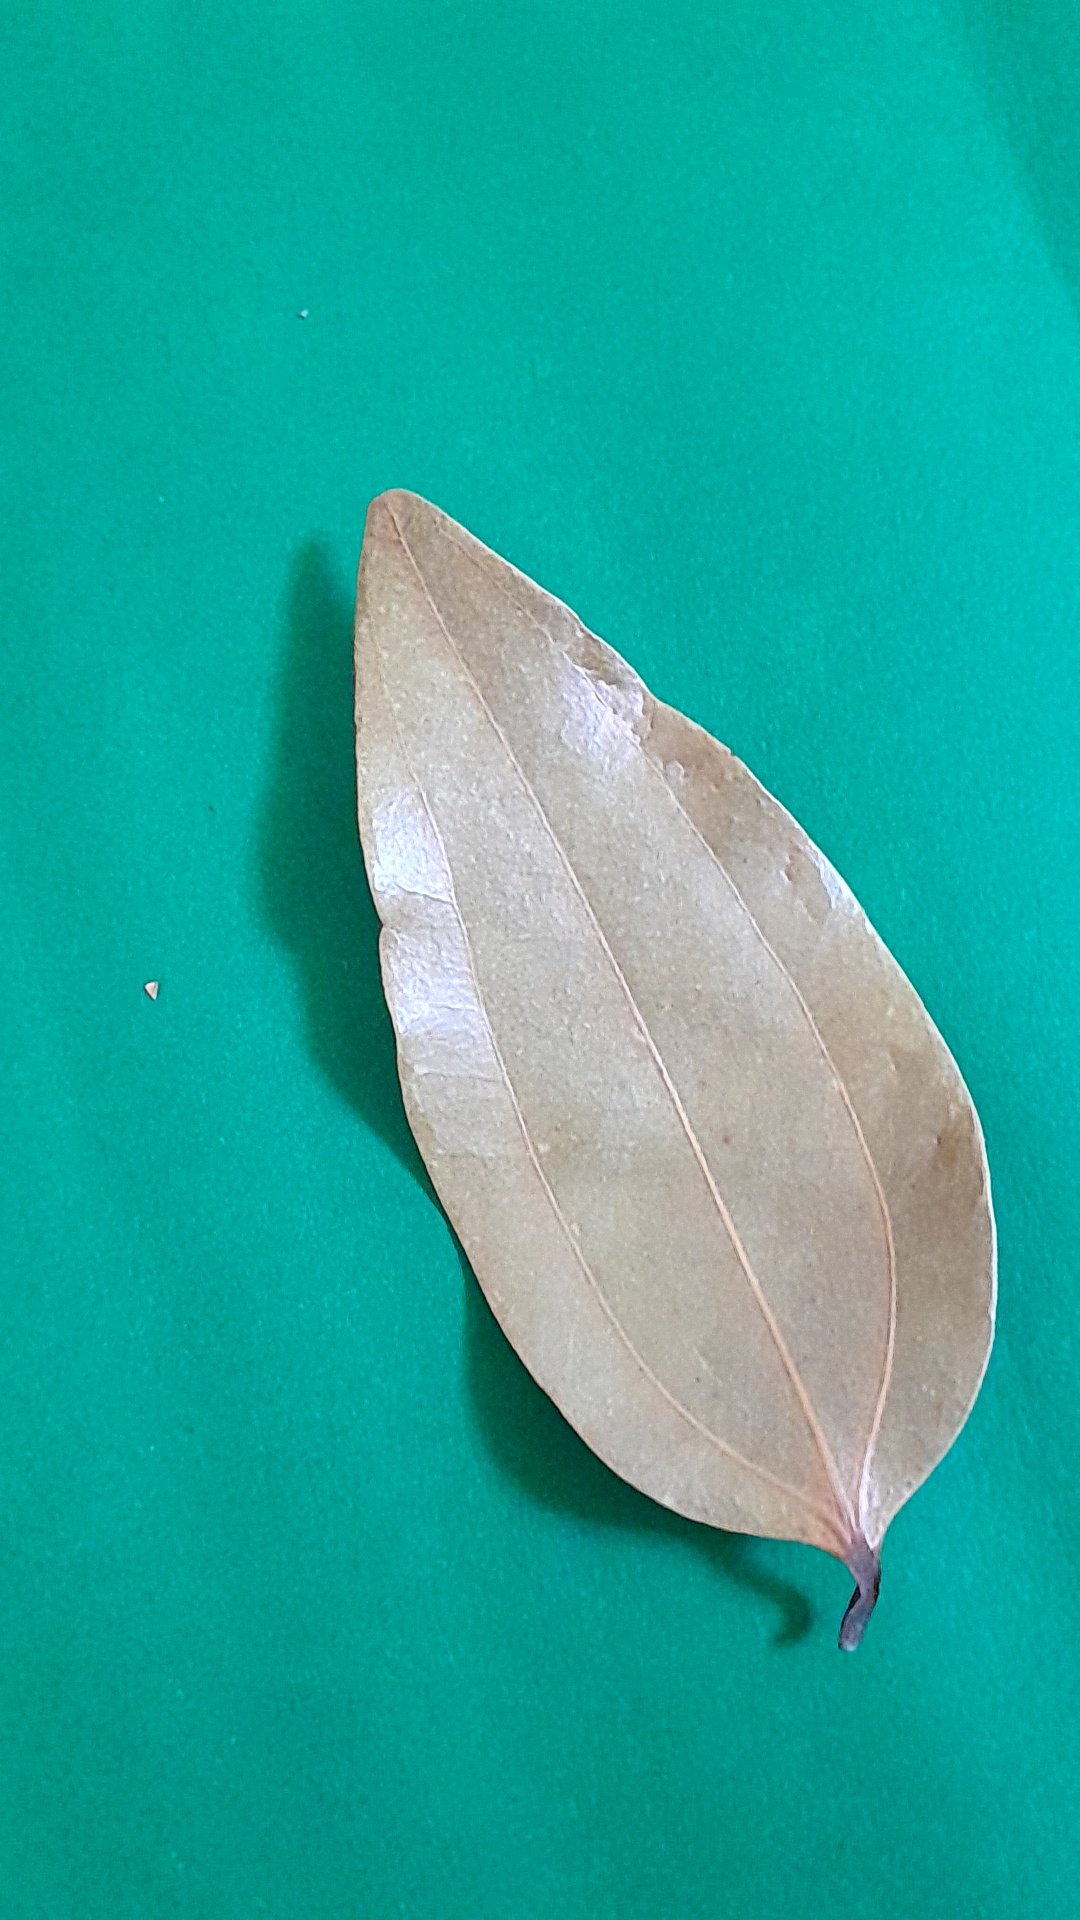
Label: Dry Leaf